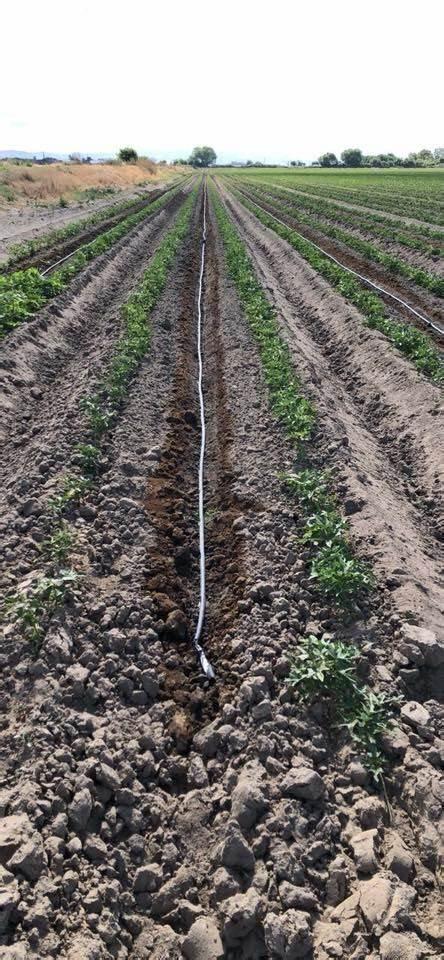
Shamba kubwa lenye mimea midogo zilizopangwa kwa safu ndefu. Njia ya umwagiliaji imewekwa katikati wa shamba ikionyesha mtazamo wa kiteknolojia wa kilimo.